Walter Gladisch

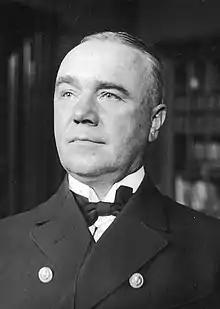
Gladisch in

Walter Gladisch (2 January 1882 – 23 March 1954) was a German admiral whose military service spanned more than 42 years.